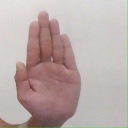
अक्षर: ध